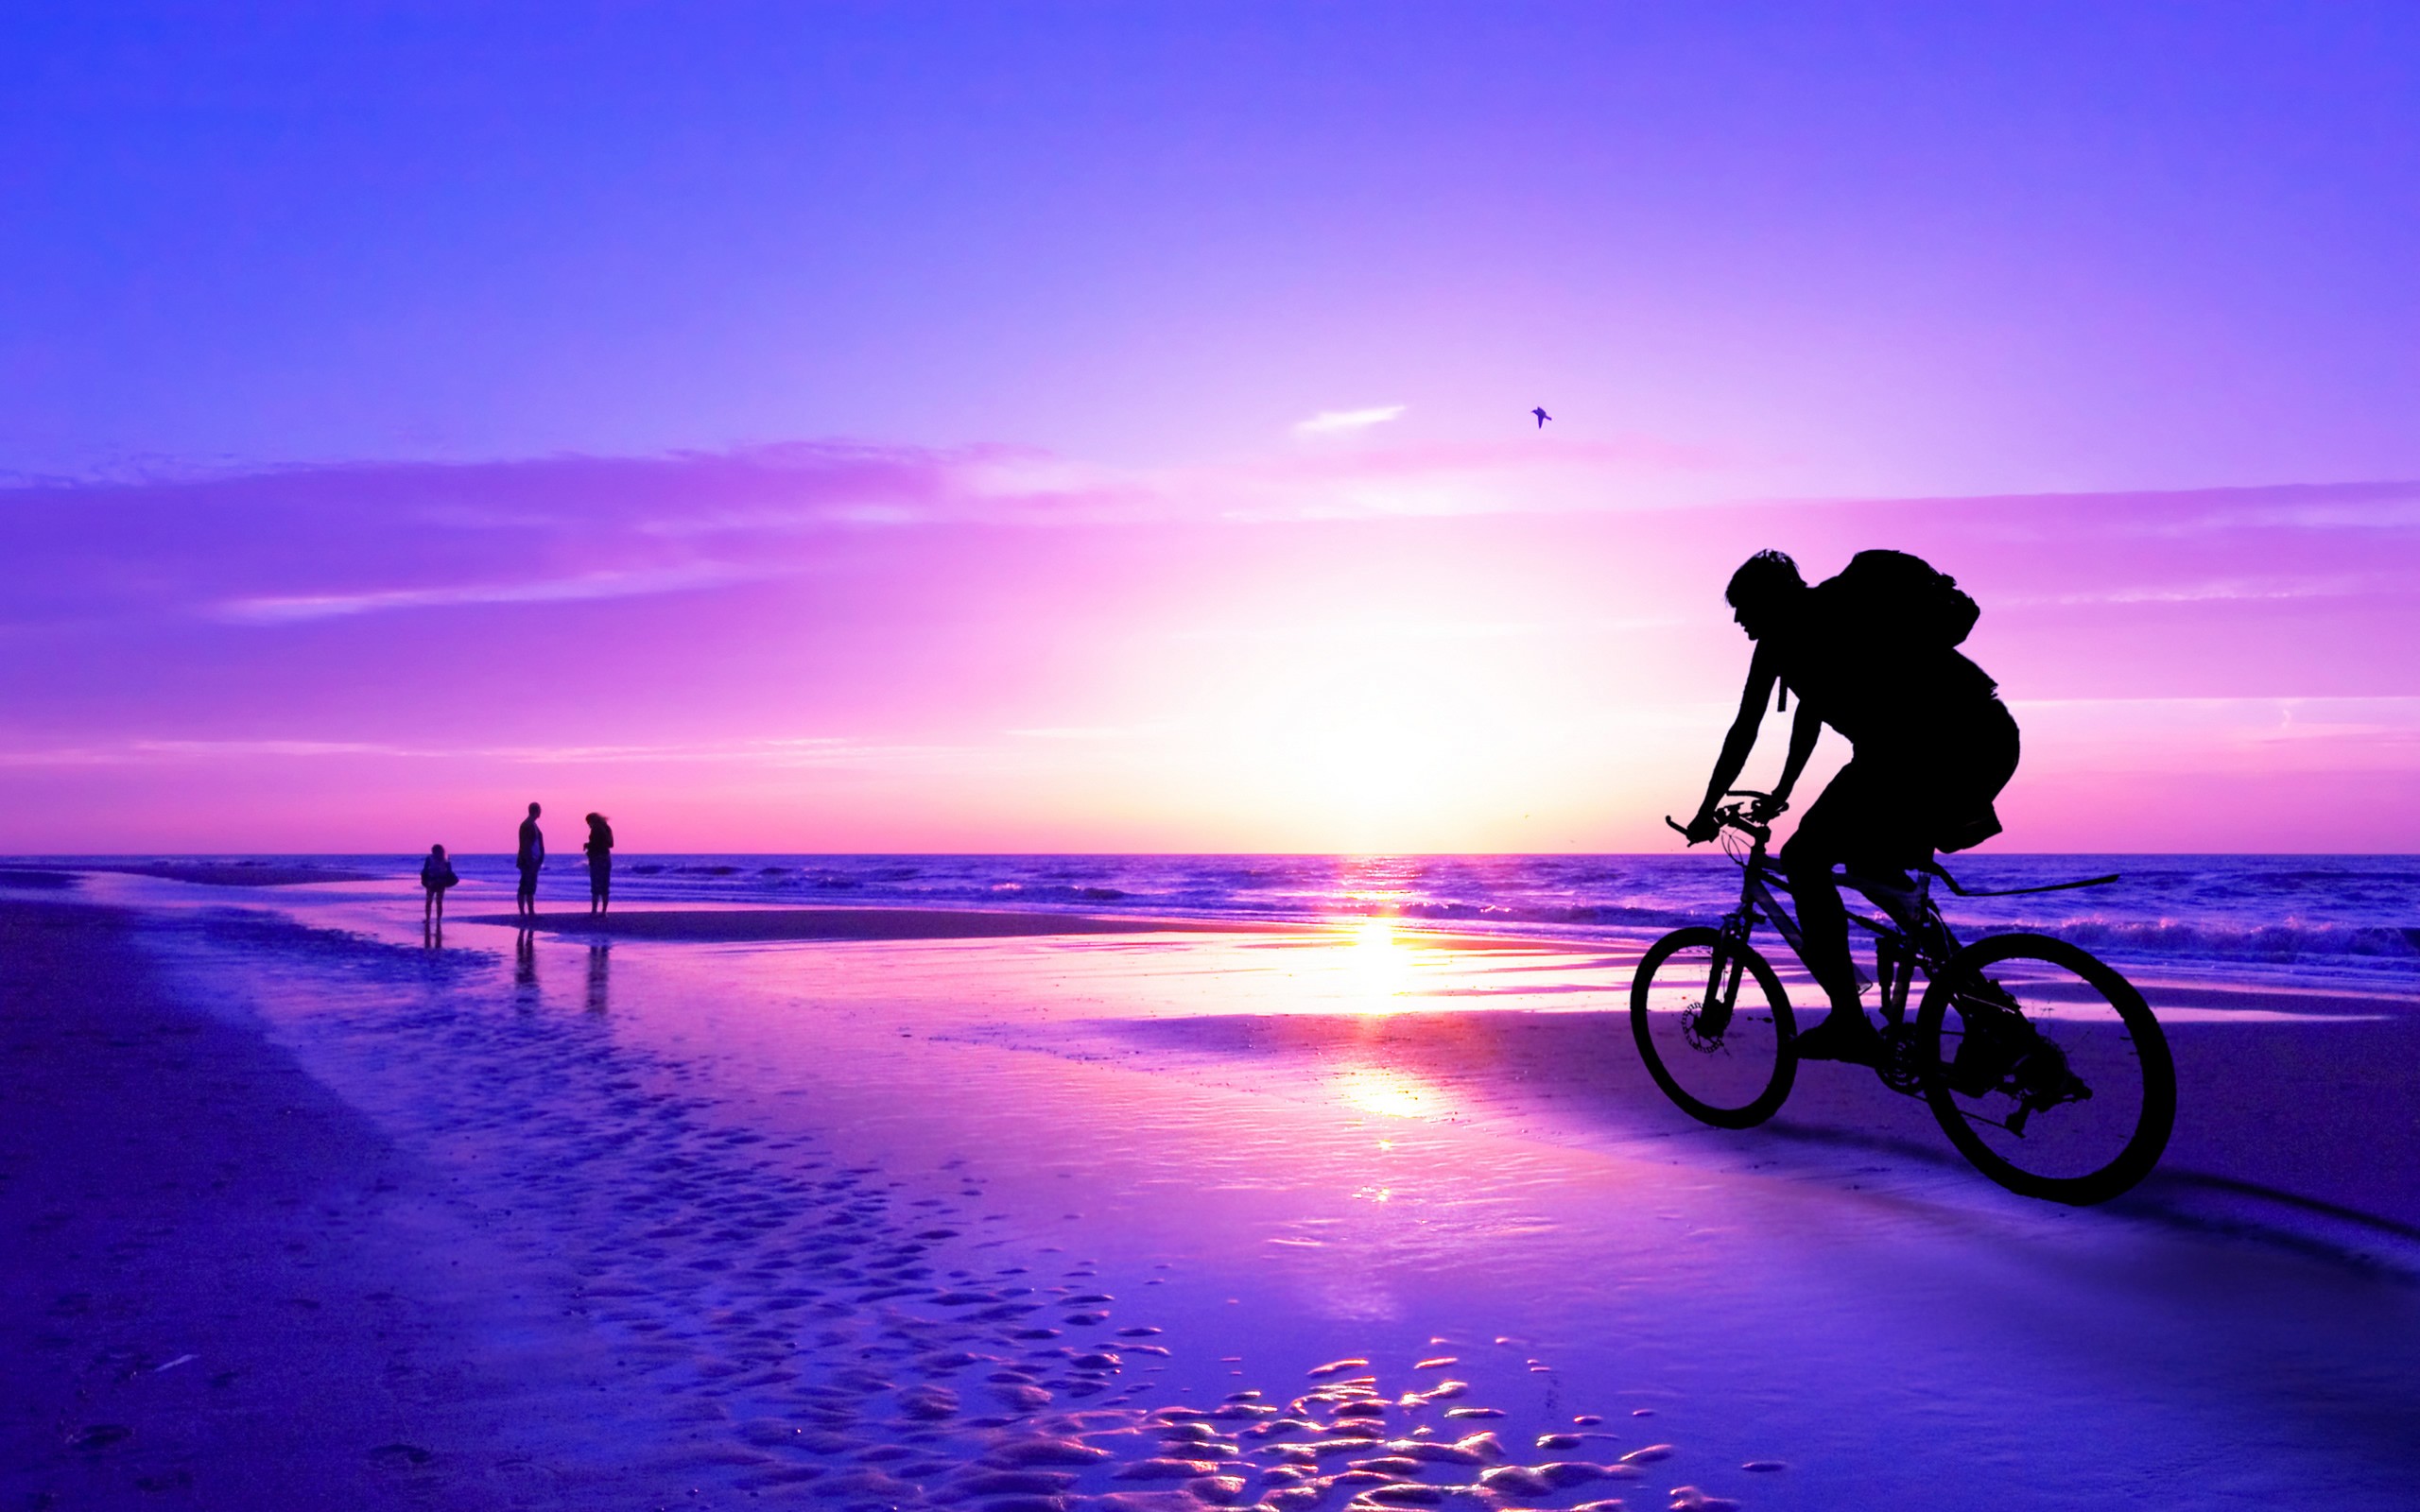
sky, horizon, sea, sunrise, sunset, shore, morning, evening, ocean, vacation, cycling, dusk, sunlight, cloud, water, recreation, beach, coast, calm, bicycle, leisure, computer wallpaper